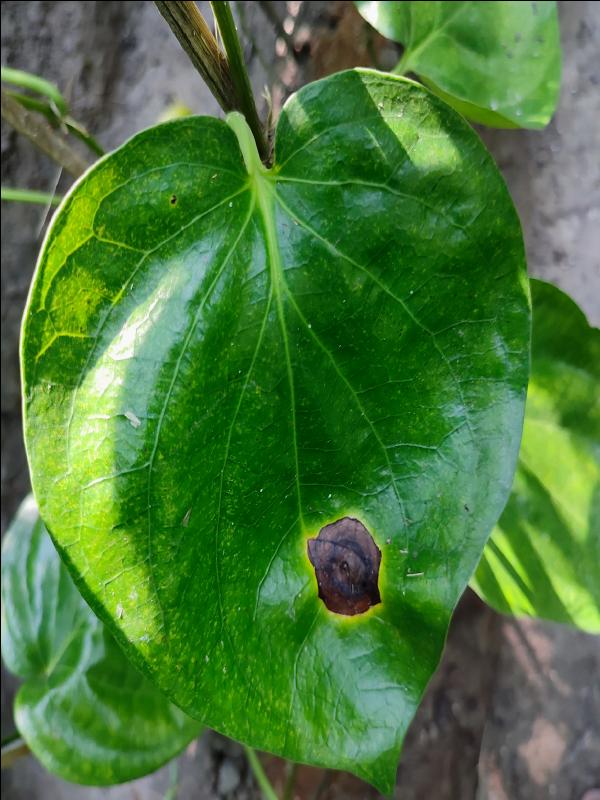
Label: Bacterial_Leaf_Disease